Västerås Castle

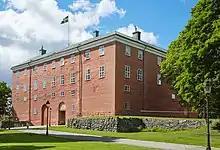
Västerås slott

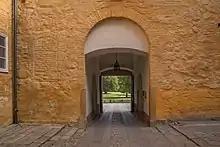
Entrance to Västerås slott

Västerås Castle ("Västerås slott") is situated at Västerås in the province of Västmanland, Sweden.